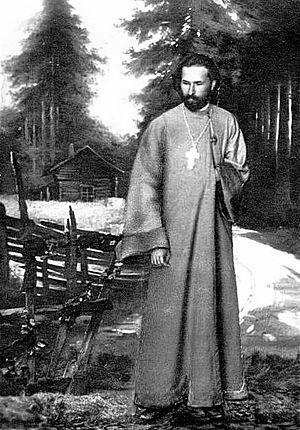
Gueorgui Apollonovitch Gapone, né le 5 février 1870 et mort le 28 mars 1906 à Ozerki dans la banlieue de Saint-Pétersbourg, est un prêtre orthodoxe russe.